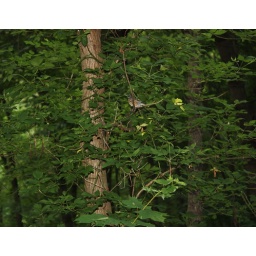
bird in the forest